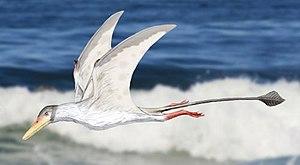
Les ptérosaures sont un ordre éteint de reptiles volants qui ont existé pendant presque toute la durée du Mésozoique : du Trias supérieur, il y a 230 millions d’années, jusqu'à la fin du Crétacé, il y a 66 Ma.
Preondactylus est un genre éteint de ptérosaures à longue queue du Trias supérieur, vivant il y a environ 228 millions années.
Le Norien est une subdivision du système géologique du Trias. C'est un âge ou un étage. Selon l'échelle des temps géologiques de 2012 de la Commission internationale de stratigraphie, le Norien s'étend de 227 millions d'années à 208,5 Ma environ. Il succède au Carnien et précède le Rhétien.